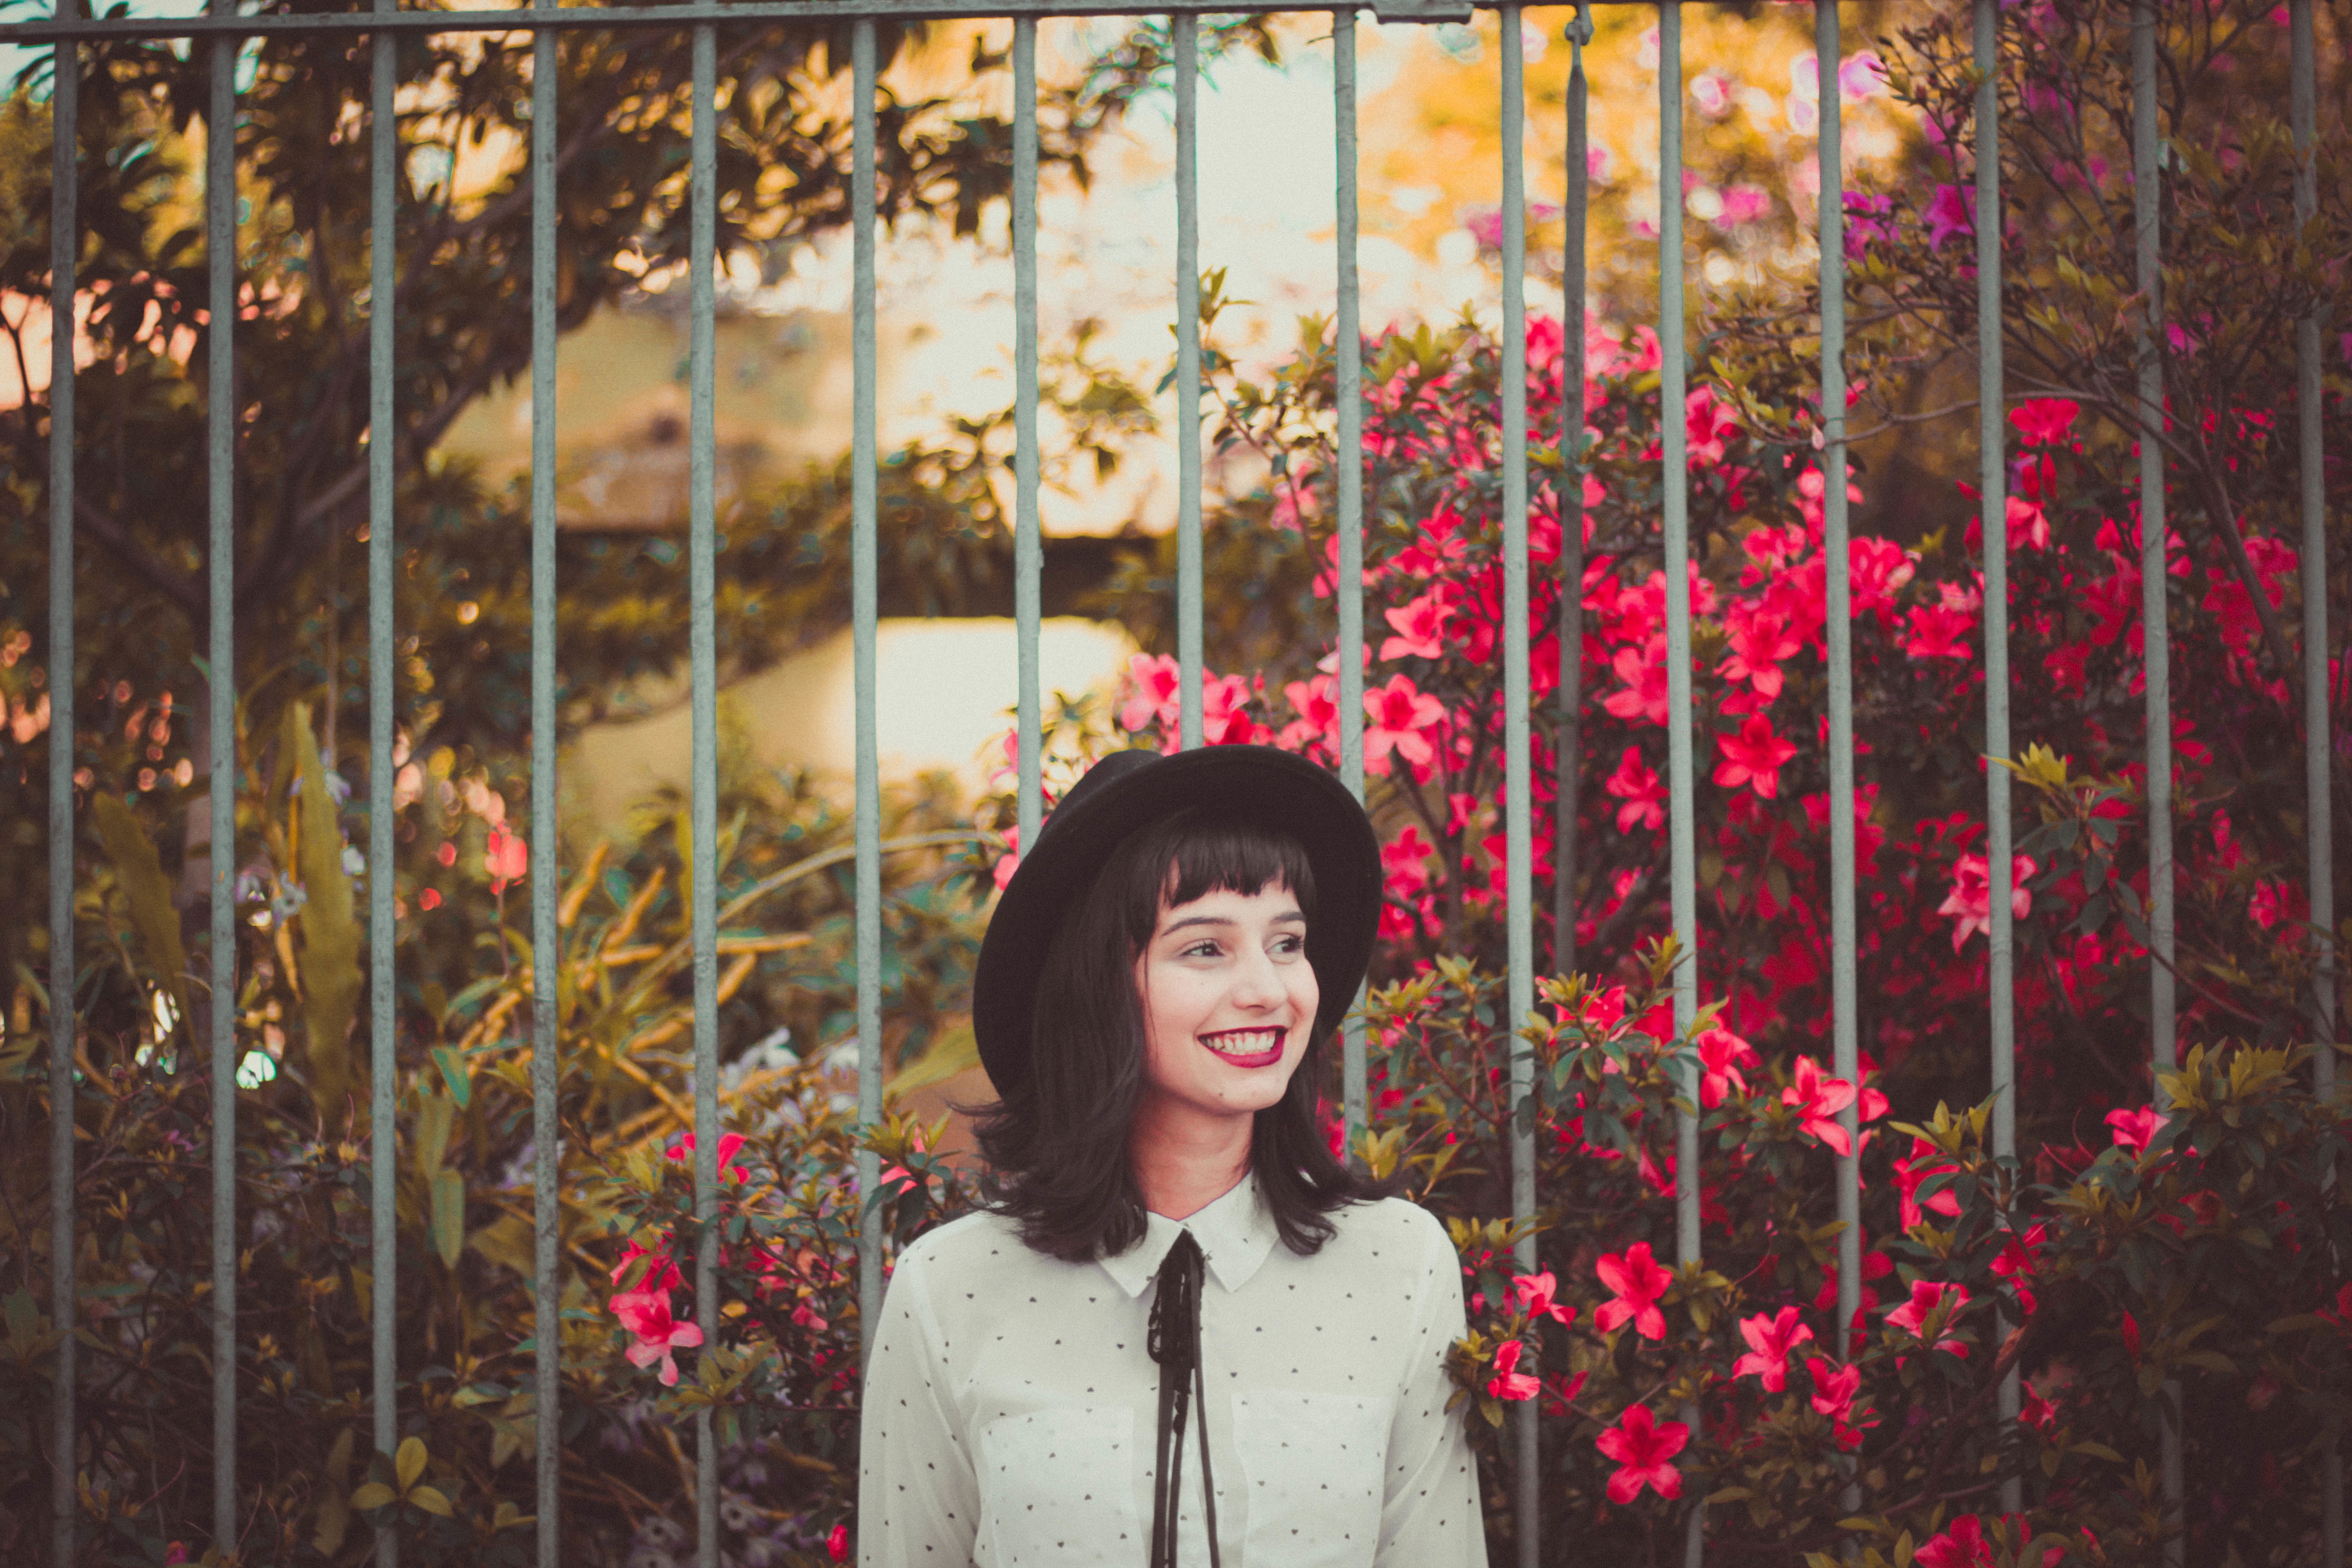
flower, female, spring, color, autumn, smile, head turned, polka dot, ribbon tie, art, floristry, floral design, flower arranging